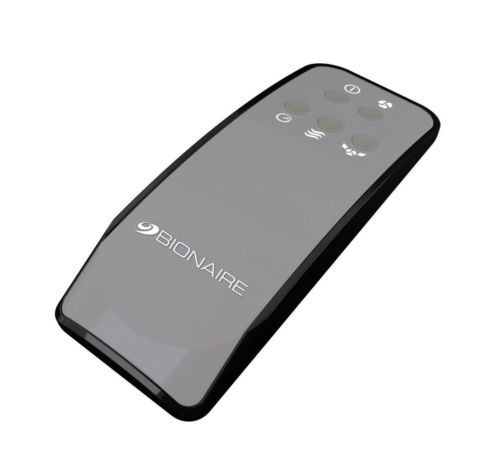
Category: fan